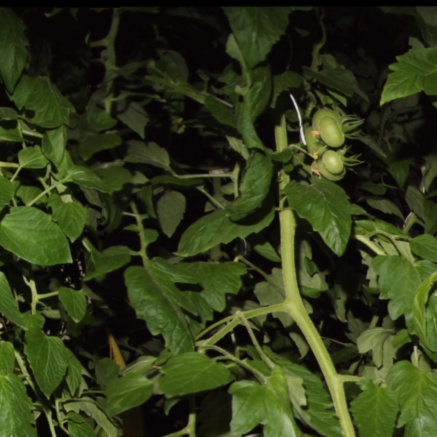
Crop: tomato